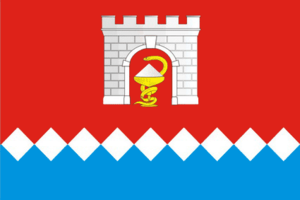
Sol-Iletsk est une ville de l'oblast d'Orenbourg, en Russie. Sa population s'élevait à 27 306 habitants en 2016.